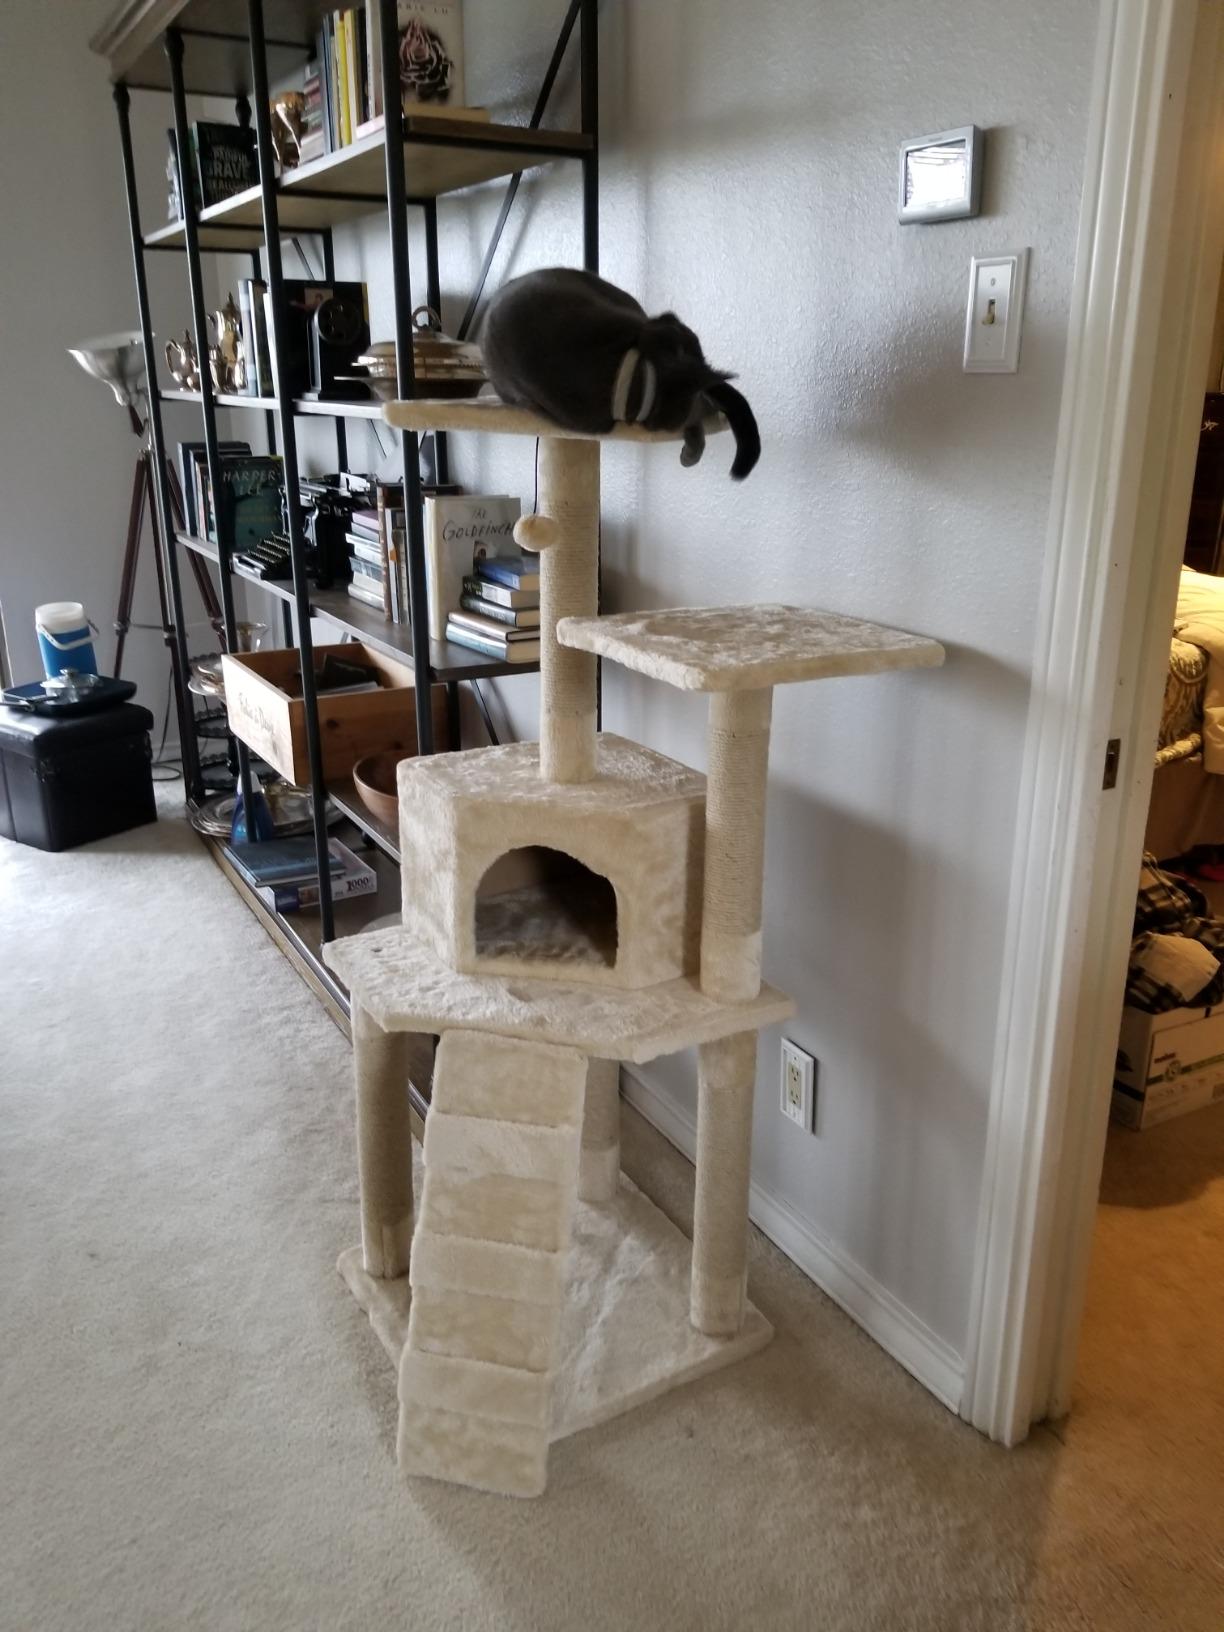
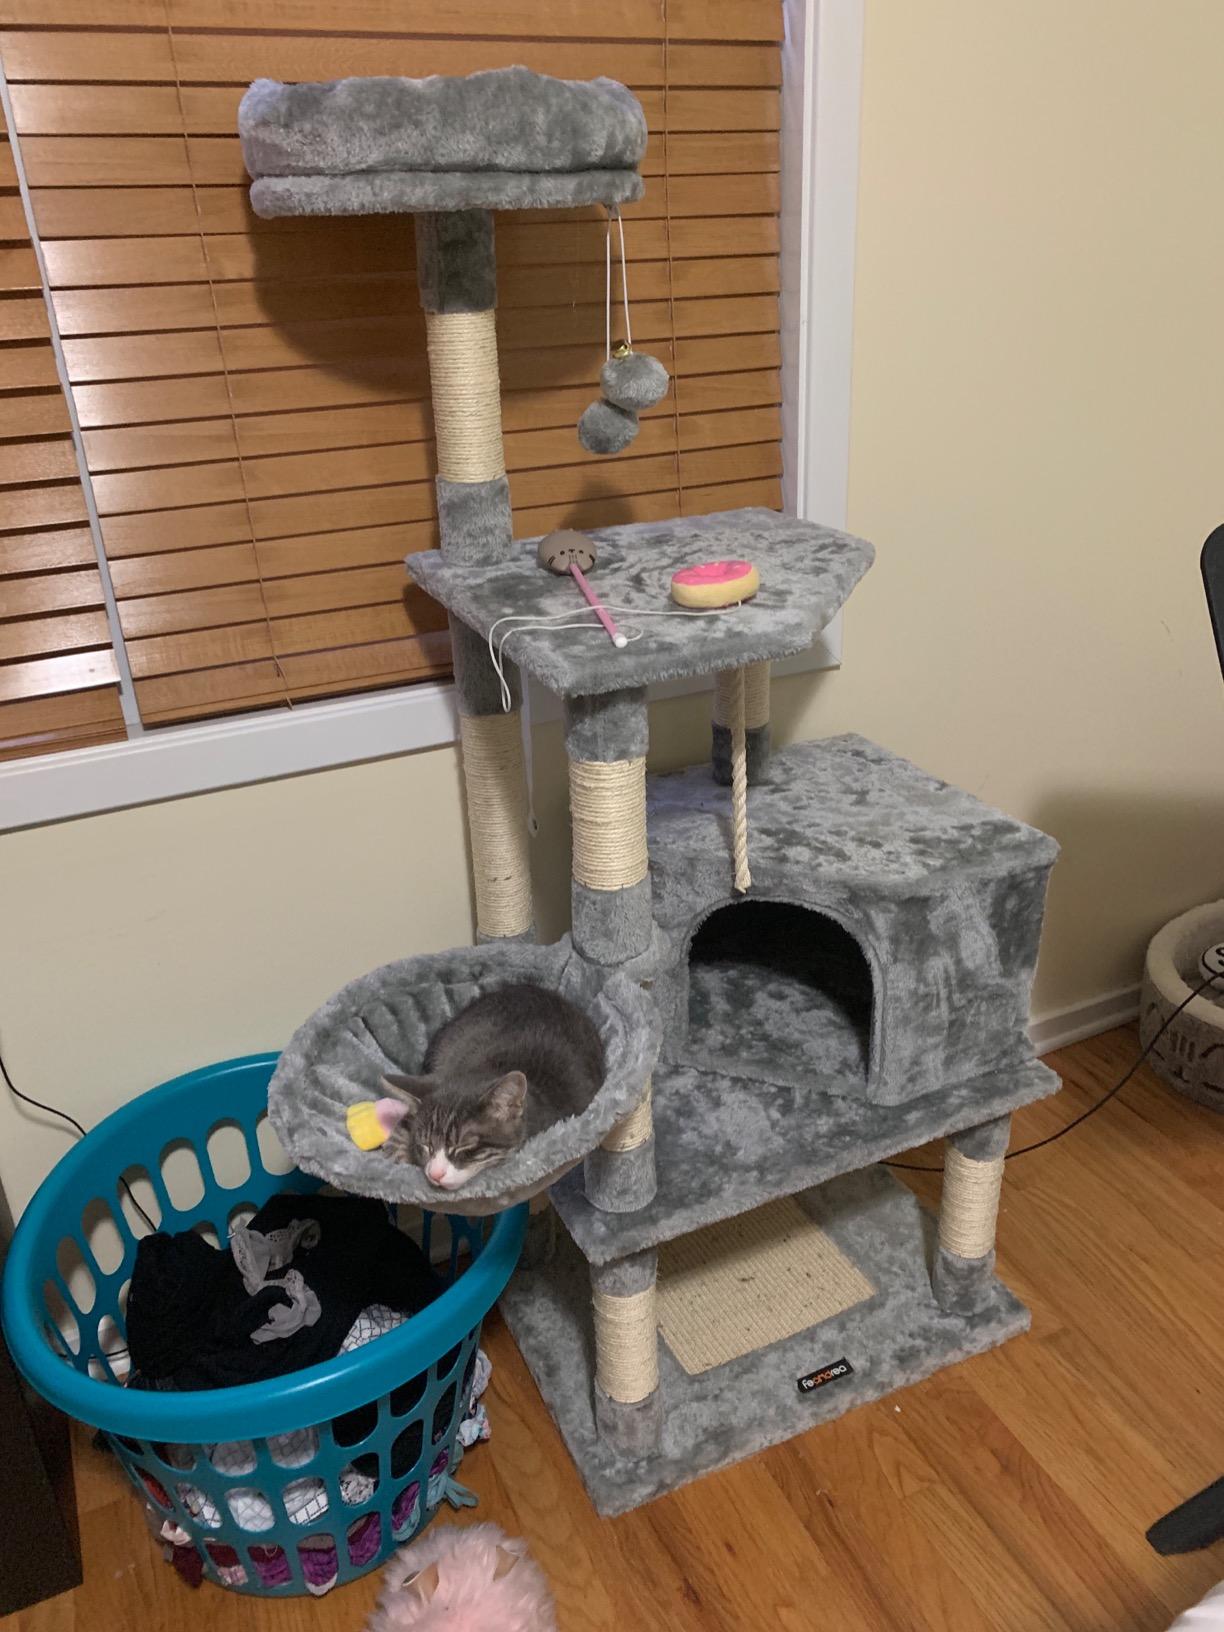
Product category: items_cat tree
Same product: no